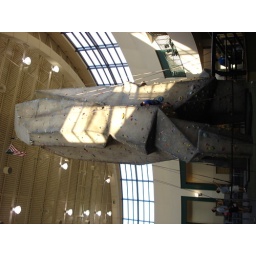
Largest indoor rock climbing wall thing in texas